Ion Antonescu

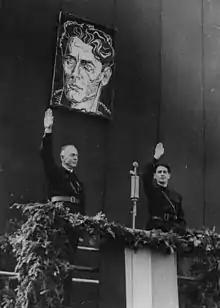
Antonescu (left) sporting an Iron Guard green shirt and displaying the Roman salute together with Horia Sima during a mass rally in October 1940. Historians are divided on whether Romania under Antonescu was a fascist regime or merely a right-wing military dictatorship.

Upon his return, Antonescu blamed the Romanian losses on German overseer Arthur Hauffe, whom Hitler agreed to replace. In parallel with the military losses, Romania was confronted with large-scale economic problems. Romania's oil was the "Reich"'s only source of natural oil after the invasion of the Soviet Union in June 1941 to August 1944 (Germany also had synthetic oil plants operating from 1942 onwards), and as such for economic reasons, Romania was always treated as a major ally by Hitler. While Germany monopolized Romania's exports, it defaulted on most of its payments. Like all countries whose exports to Germany, particularly in oil, exceeded imports from that country, Romania's economy suffered from Nazi control of the exchange rate ("see Economy of Nazi Germany"). On the German side, those directly involved in harnessing Romania's economic output for German goals were economic planners Hermann Göring and Walther Funk, together with Hermann Neubacher, the Special Representative for Economic Problems. A recurring problem for Antonescu was attempting to obtain payments for all of the oil he shipped to Germany while resisting German demands for increased oil production. The situation was further aggravated in 1942, as USAAF and RAF were able to bomb the oil fields in Prahova County ("see Bombing of Romania in World War II, Operation Tidal Wave"). Official sources from the following period amalgamate military and civilian losses of all kinds, which produces a total of 554,000 victims of the war. To improve the Romanian army's effectiveness, the Mareșal tank destroyer was developed starting in late 1942. Marshal Antonescu, after whom the vehicle was named, was involved in the project himself. The vehicle later influenced the development of the German Hetzer.